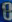
Number: 8